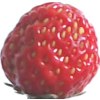
Label: strawberry